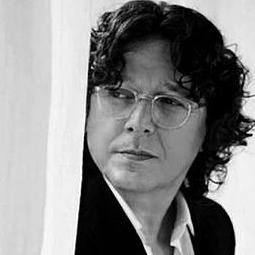
Age: 55